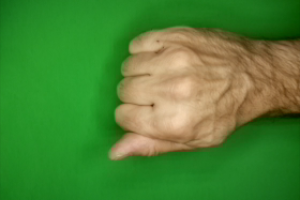
Label: rock